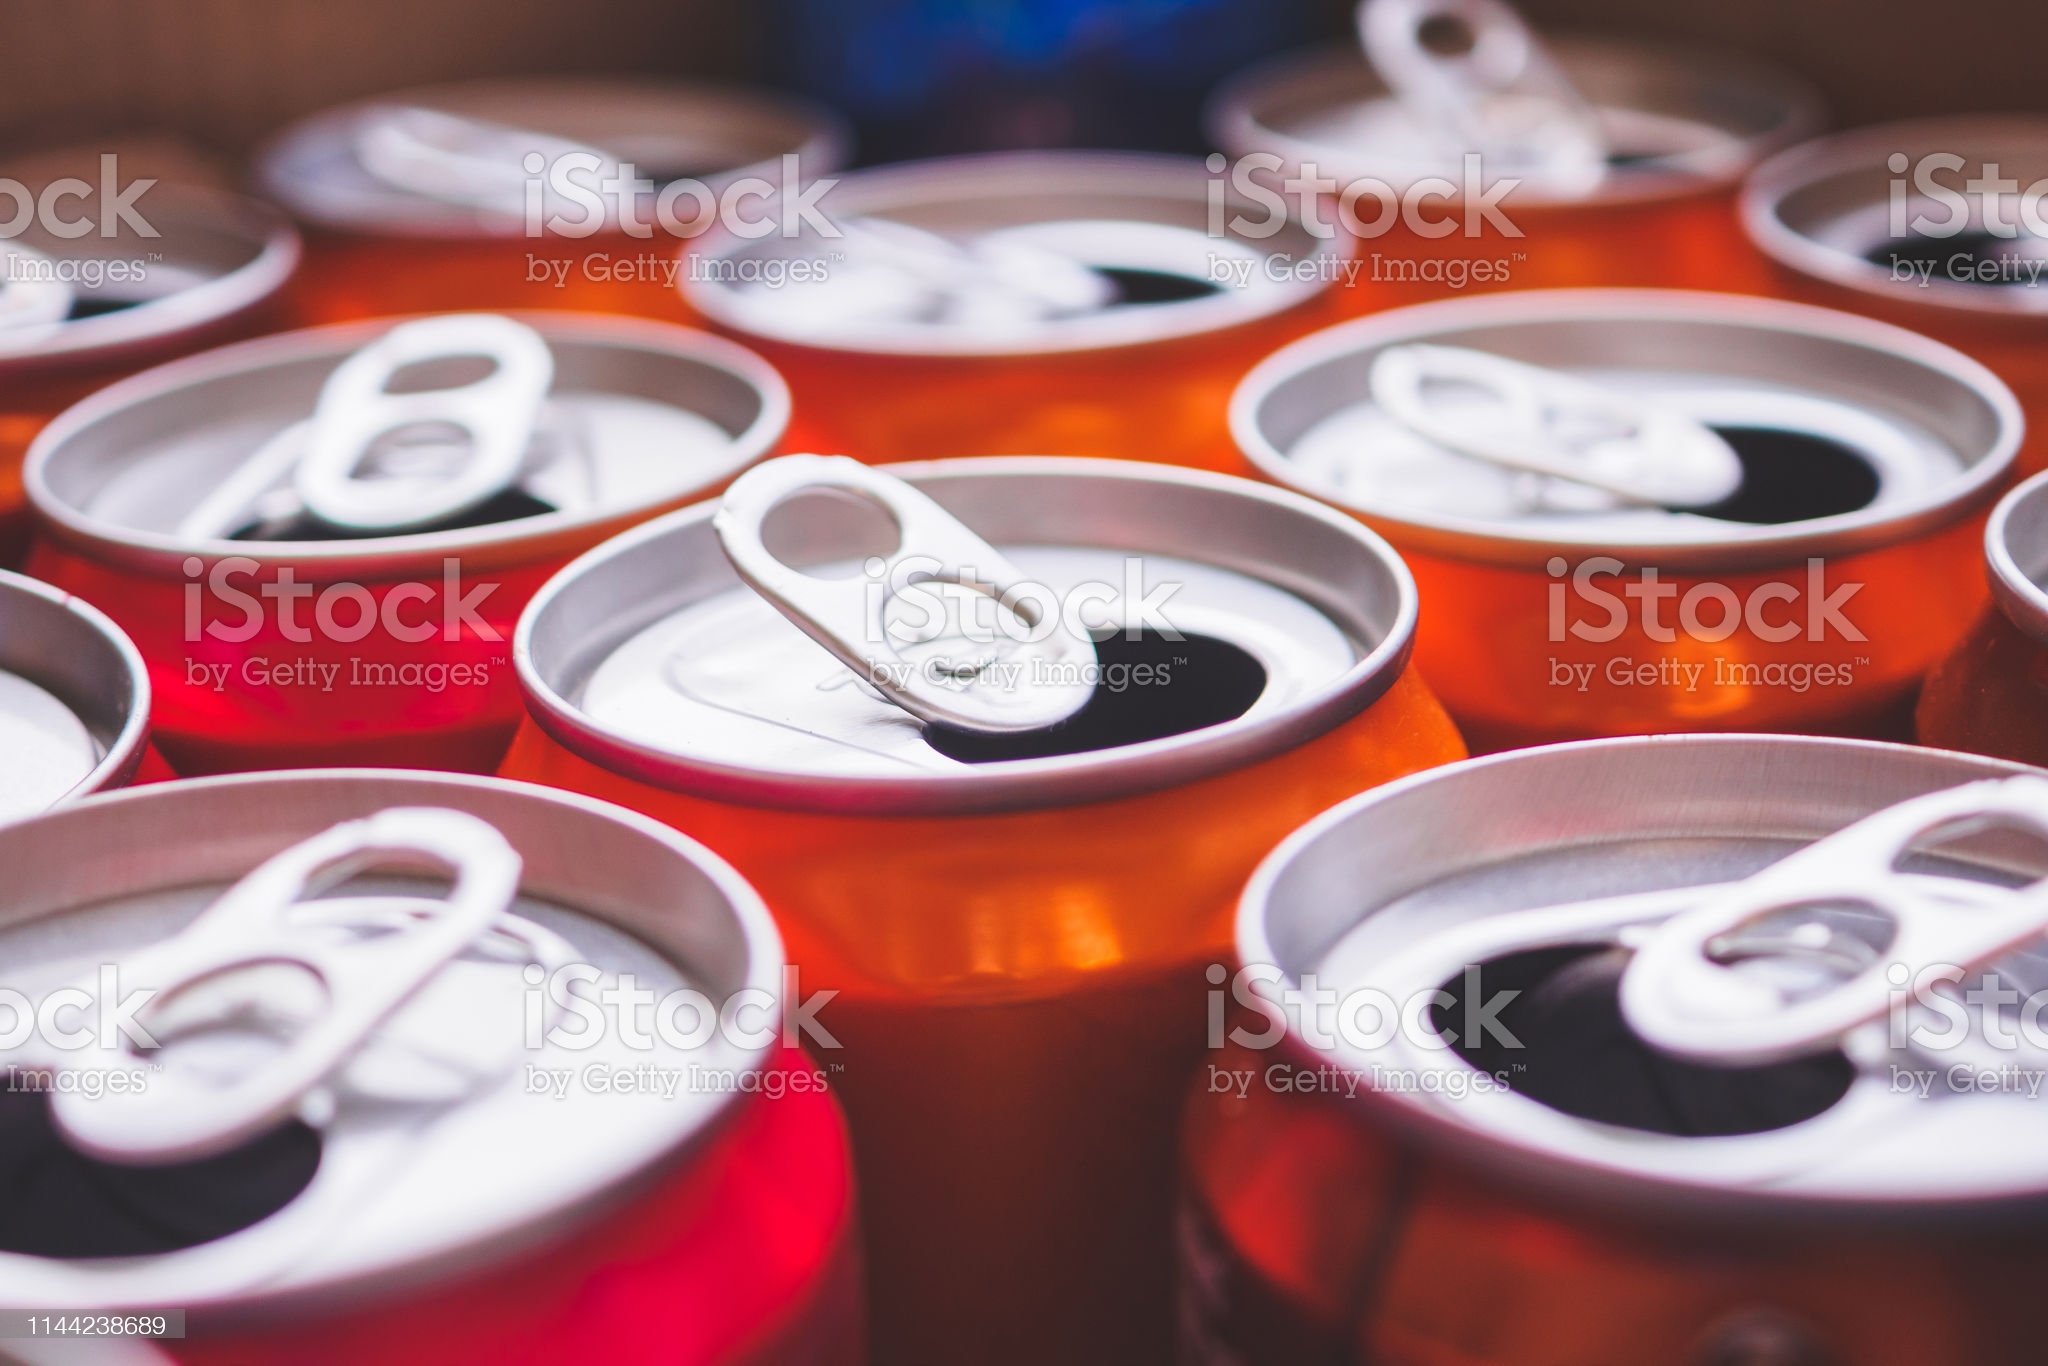
Label: metal